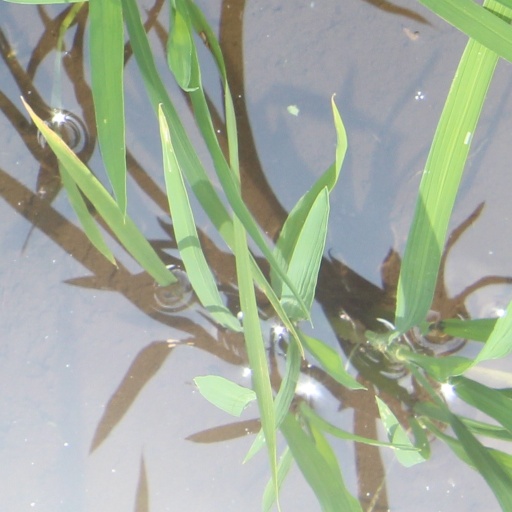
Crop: rice